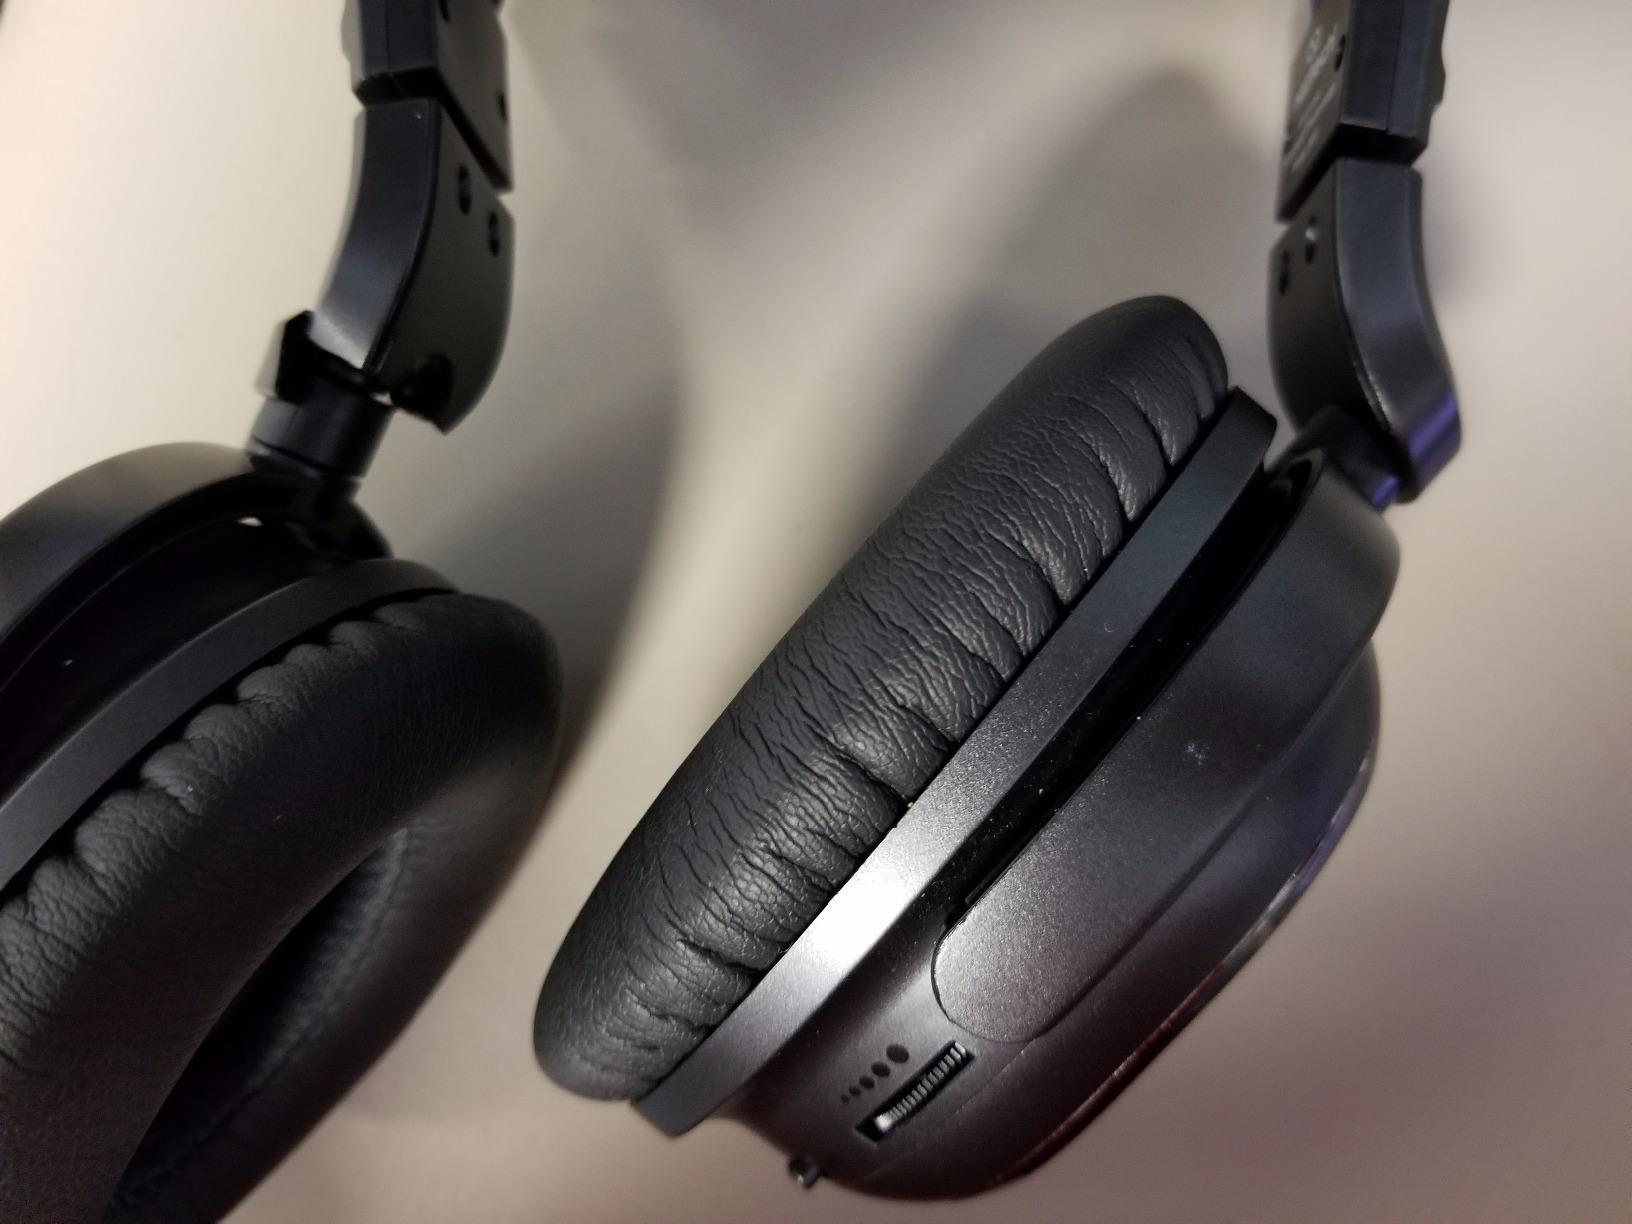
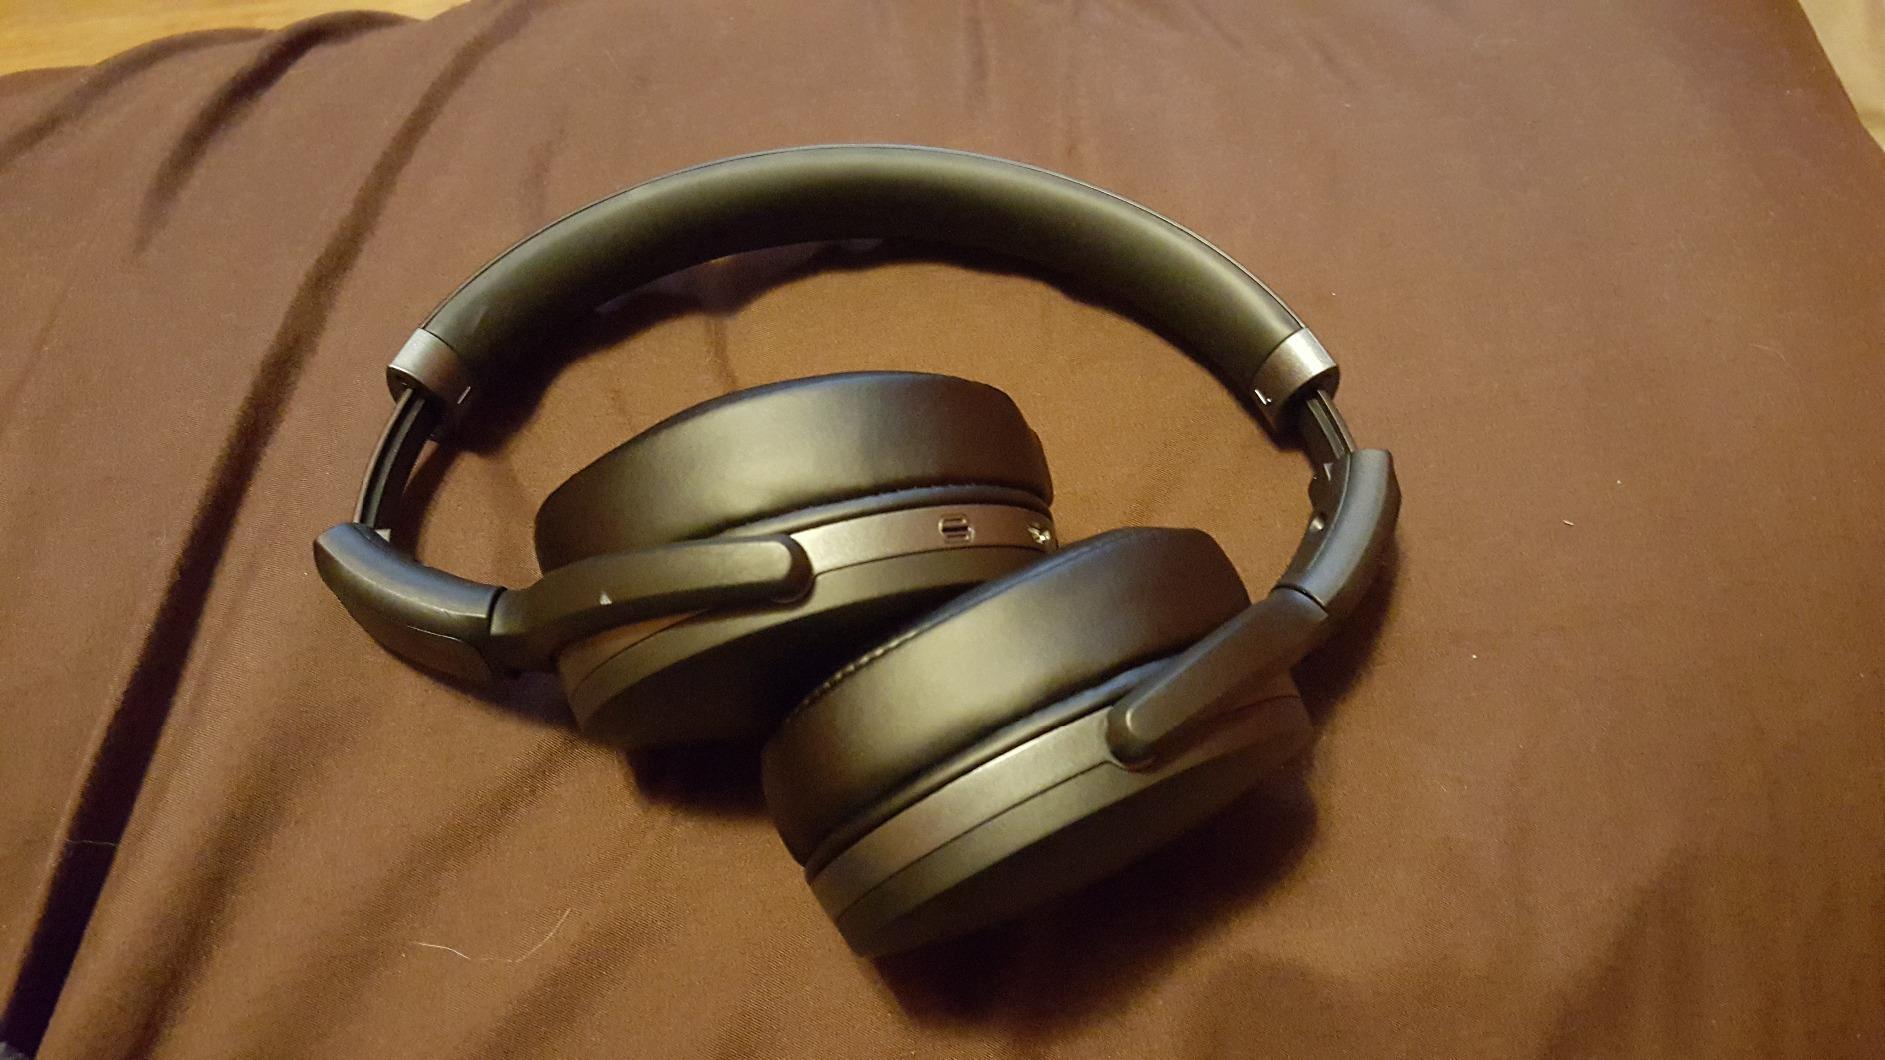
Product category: headphones
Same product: no